When the Evening Bells Ring (1930 film)

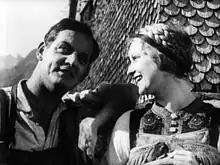
Actress Maria Minzenti is dressed in traditional Bavarian folk costume

When the Evening Bells Ring (German: Wenn die Abendglocken läuten) is a 1930 German silent drama film directed by Hanns Beck-Gaden and starring Josef Berger, Rosa Kirchner-Lang and Hanns Beck-Gaden. It is a heimatfilm set in Bavaria.